Ken Berry

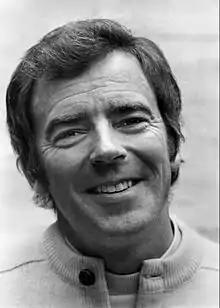
Berry in 1972

Kenneth Ronald Berry (November 3, 1933 – December 1, 2018) was an American actor, comedian, dancer, and singer. Berry starred on the television series "F Troop" (1965–1967), "Mayberry R.F.D." (1968–1971) and "Mama's Family" (1983–1990). He also appeared on Broadway in "The Billy Barnes Revue", headlined as George M. Cohan in the musical "George M!" and provided comic relief for the medical drama "Dr. Kildare" with Richard Chamberlain in the 1960s.